New York State Route 104

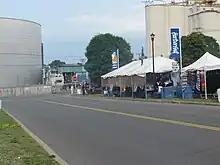
An old "To US 104" shield on Lake Street in Oswego.

NY 104 enters the city as the two-laned West Seneca Street. At Baylis Street, the road widens to four lanes separated by a median. After seven blocks, NY 104 veers onto West Bridge Street, a four-lane street with no median. NY 104 continues along Bridge Street into downtown, where it intersects the northern terminus of NY 48 on the west bank of the Oswego River and the northern terminus of NY 481 on the east bank. As NY 104 heads through eastern Oswego, it separates from East Bridge Street and curves east to follow a more inland routing. The route reverts to two lanes as it exits the city limits.